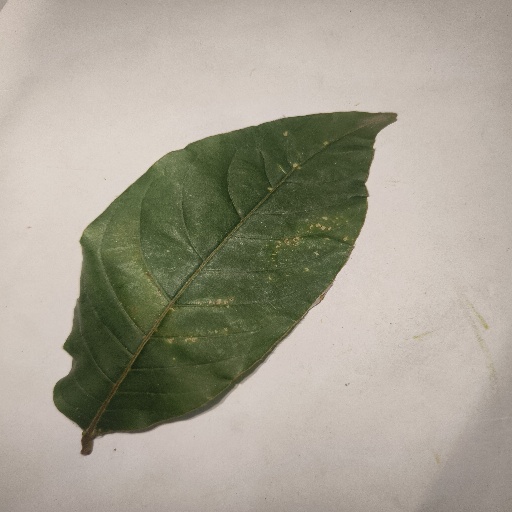
Species: HariTaki
Leaf condition: Bacterial Spot